Melodifestivalen 2017

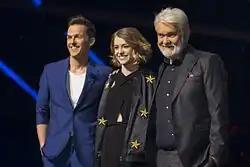
The hosts David Lindgren, Clara Henry, and Hasse Andersson.

At a press conference on 30 September 2016, Clara Henry, David Lindgren and Hasse Andersson were announced as the hosts for all six shows of Melodifestivalen 2017. Henry previously appeared in comedic skits and hosted pre and post shows during Melodifestivalen 2014. Lindgren and Andersson previously competed as artists in the competition; Lindgren took part in 2012, 2013 and 2016, while Andersson took part in 2015.